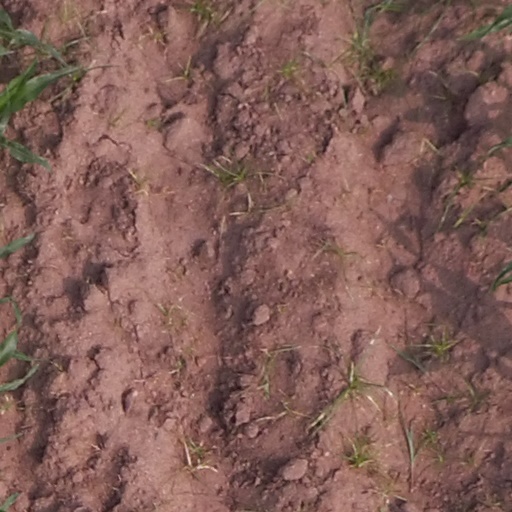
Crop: maize; corn